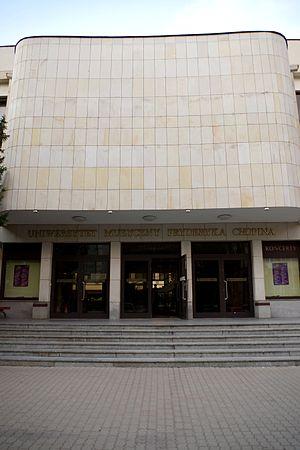
L’Université de musique Frédéric-Chopin est une école de musique au statut d’établissement public d'enseignement supérieur à orientation professionnelle artistique et de recherche assurant une formation universitaire du premier au troisième cycle, située à Varsovie, en Pologne. Elle a également une antenne à Białystok.